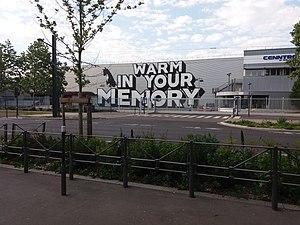
Entrée.
Brandt est une société française d'électroménager, filiale du Groupe Brandt, appartenant lui-même à Cevital.